Alan Williams (Florida politician)

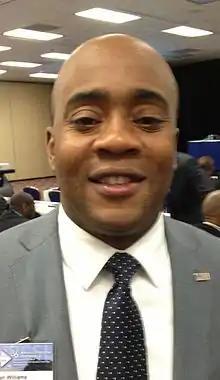
Williams at a conference sponsored by the National Black Caucus of State Legislators in Washington, D.C.

Term limited out of the 8th District House seat in 2016, Williams ran for Leon County Supervisor of Elections against Mark S. Earley, Leon County Voting Systems Manager, and Tena Pate, the resigning chair of the Florida Commission on Offender Review, following the retirement of Ion Sancho. Pate ran on her experience as the Chair of the Florida Commission on Offender Review. Earley campaigned on his 28 years of technical and leadership expertise in the field, and numerous endorsements from community leaders and local and state politicians, including the retiring Supervisor Ion Sancho. Williams campaigned on his record of community outreach in Tallahassee and actions while serving in the House, and argued that Ion Sancho should not have been allowed to endorse in the race given his position. Williams claimed that Earley had overstepped his role as Leon County Voting Systems Manager during the election cycle, and that he had known the results of the primary before their public release, in his words, a "felony". It was later revealed that this had been purported to him by Tena Pate, who lost in the primary, though she gave no reasoning behind her assertion. Williams lost the race, receiving 45.69% of the vote to Mark Earley's 54.31%.